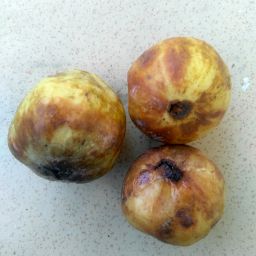
Fruit: Guava
Quality: Bad